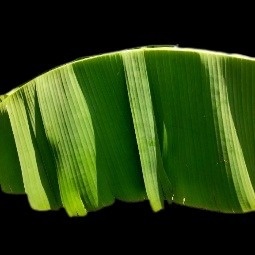
Label: Healthy